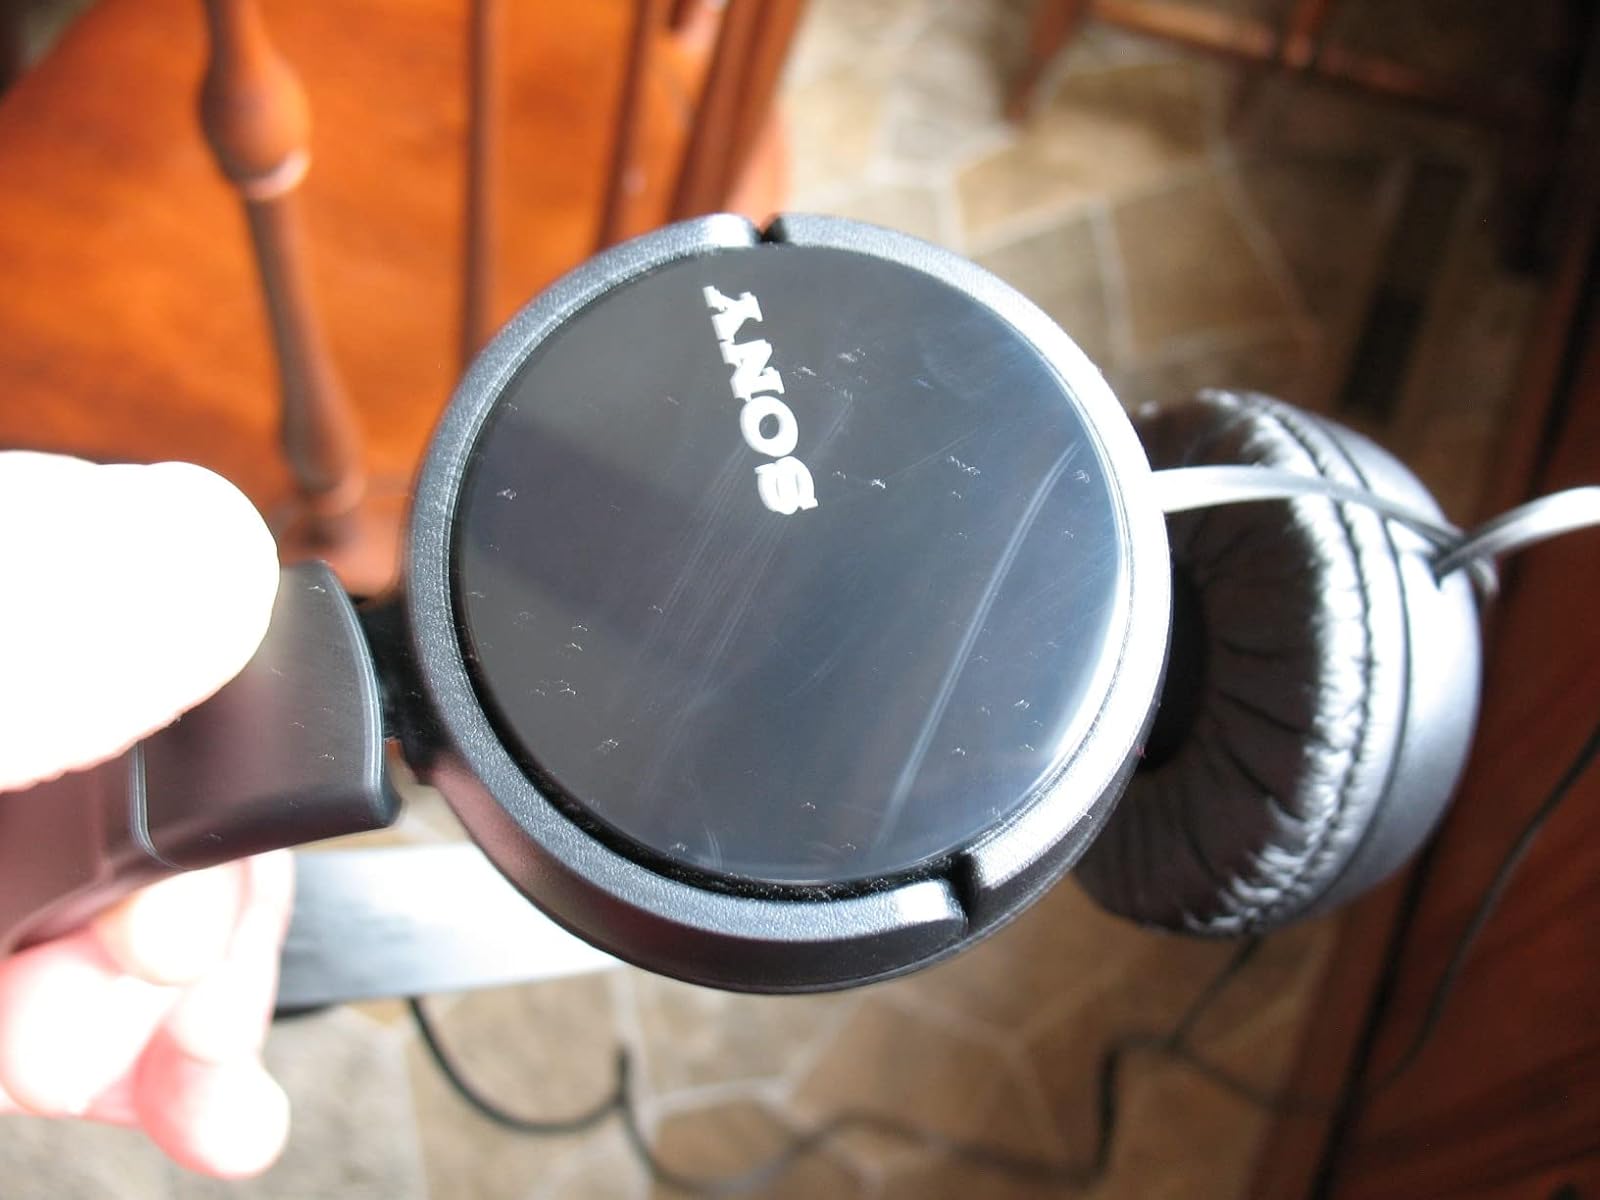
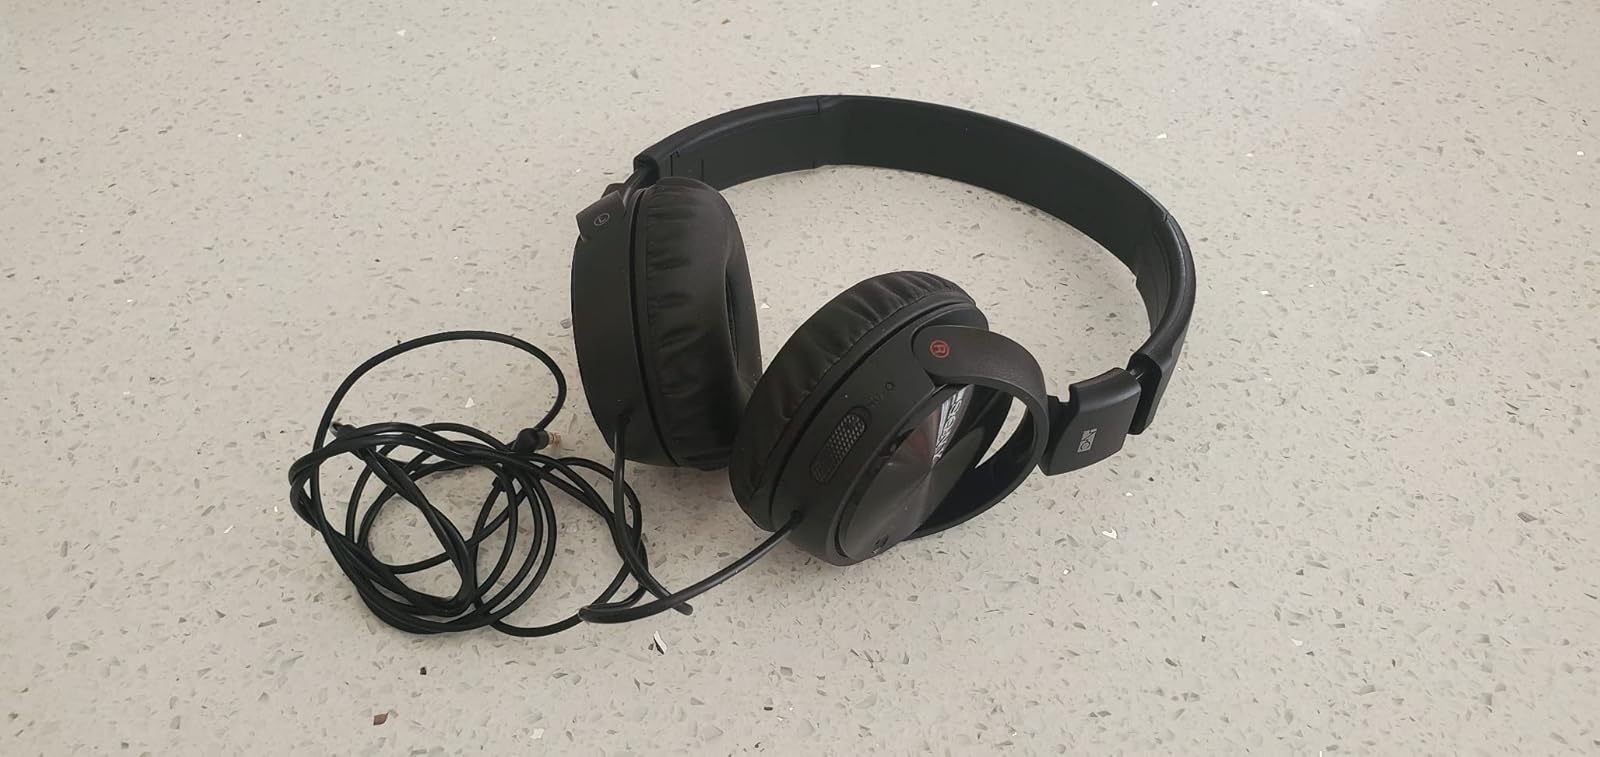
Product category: headphones
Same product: yes